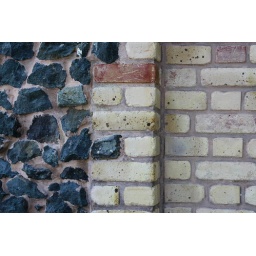
Section of stone wall off a building at Fort King George, in Tobago.